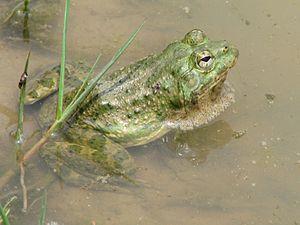
Euphlyctis cyanophlyctis est une espèce d'amphibiens de la famille des Dicroglossidae.